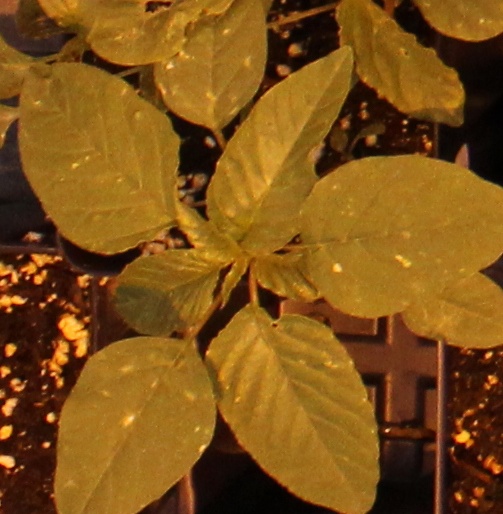
Label: Palmer Amaranth